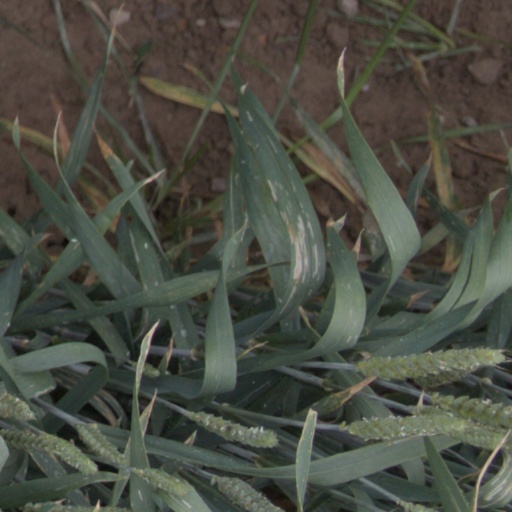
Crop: wheat